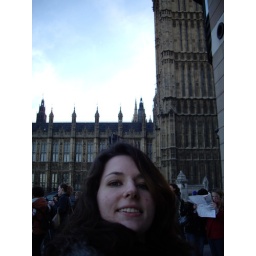
the clock tower was too tall to get in the picture